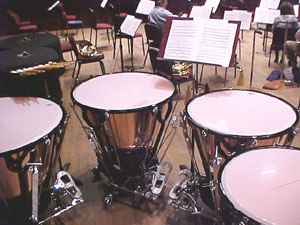
Pauke
En standard orkesteropsætning består af fire pauker.
Pauken er symfoniorkestrets ældste slaginstrument. Det er en kobberkedel belagt med et kalveskind eller plasticskind. Naturskindene ændrer klang efter vejrforhold og luftfugtighed og skal stemmes hyppigt i modsætning pauker med plasticskind. Diameter er fra 50 til 90 cm, og paukerne anslås med filt- eller trækøller.